Vojin Popović

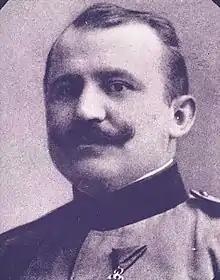
Vojvoda Vojin Popović

Vojin Popović, known as Vojvoda Vuk (9 December 1881 – 29 November 1916) was a Serbian "voivode" (military commander), who fought for the Macedonian Serb Chetniks (i.e. komiti) in the Struggle for Macedonia, and then the Serbian national army in the Balkan Wars and World War I.